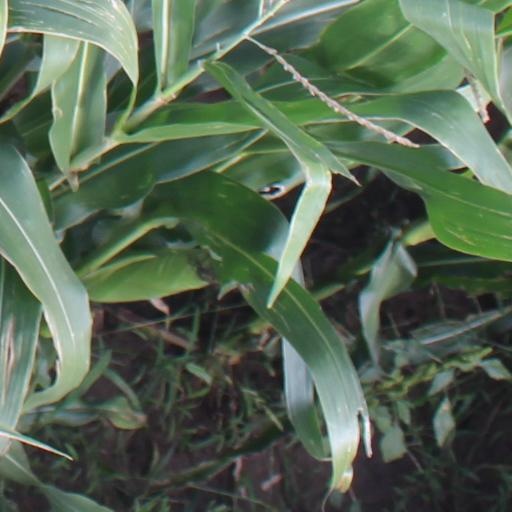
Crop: maize; corn